Seikyo Shimbun

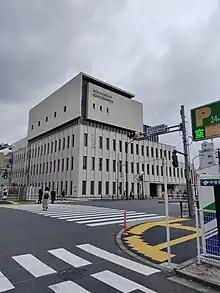
The Seikyo Shimbun headquarters in Shinanomachi, Shinjuku, Tokyo

The publication is owned and operated by the Japanese Buddhist organization Soka Gakkai.